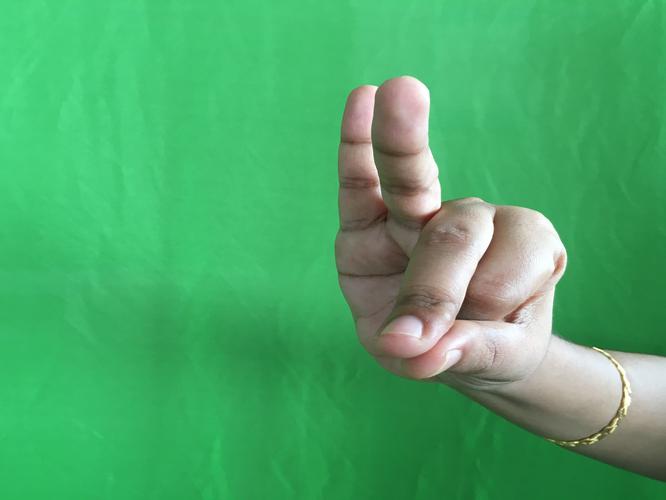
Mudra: Bramaram
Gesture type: single_hand